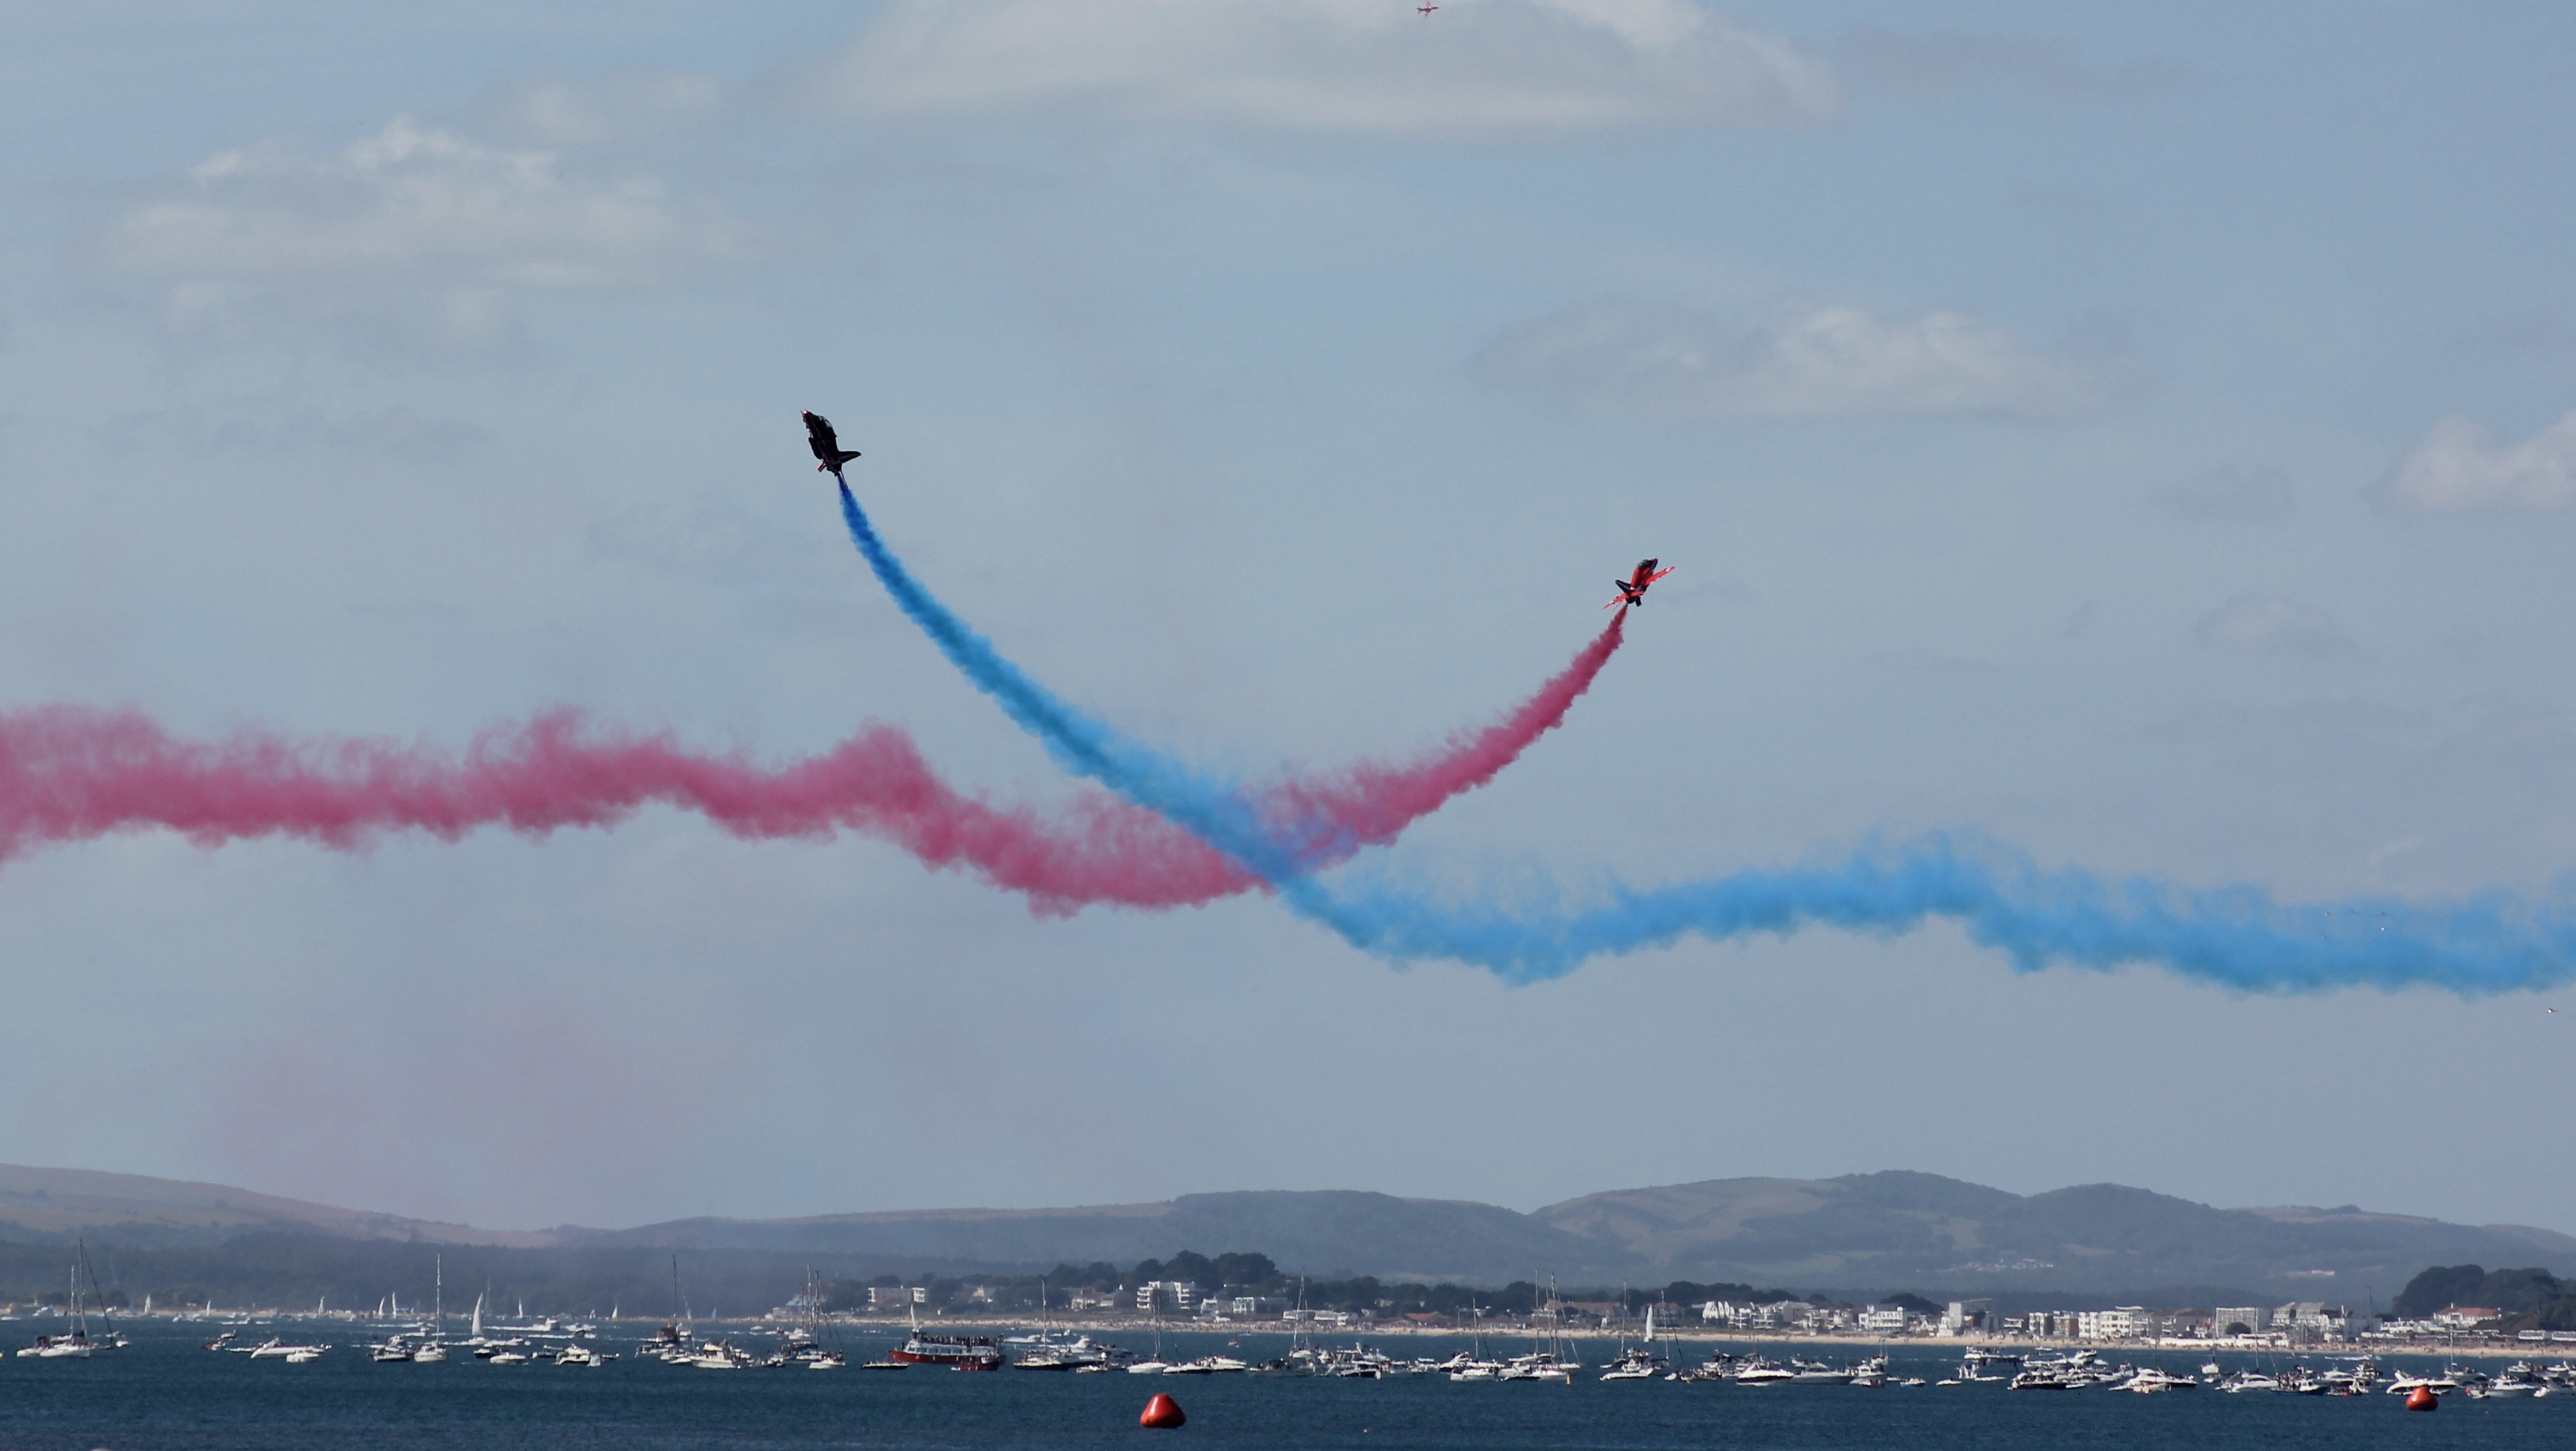
wind, flying, smoke, airplane, aircraft, formation, vehicle, aviation, show, flight, aerial, toy, display, aeroplane, performance, teamwork, planes, airshow, entertainment, stunt, red arrows, atmosphere of earth, wind wave, kite sports